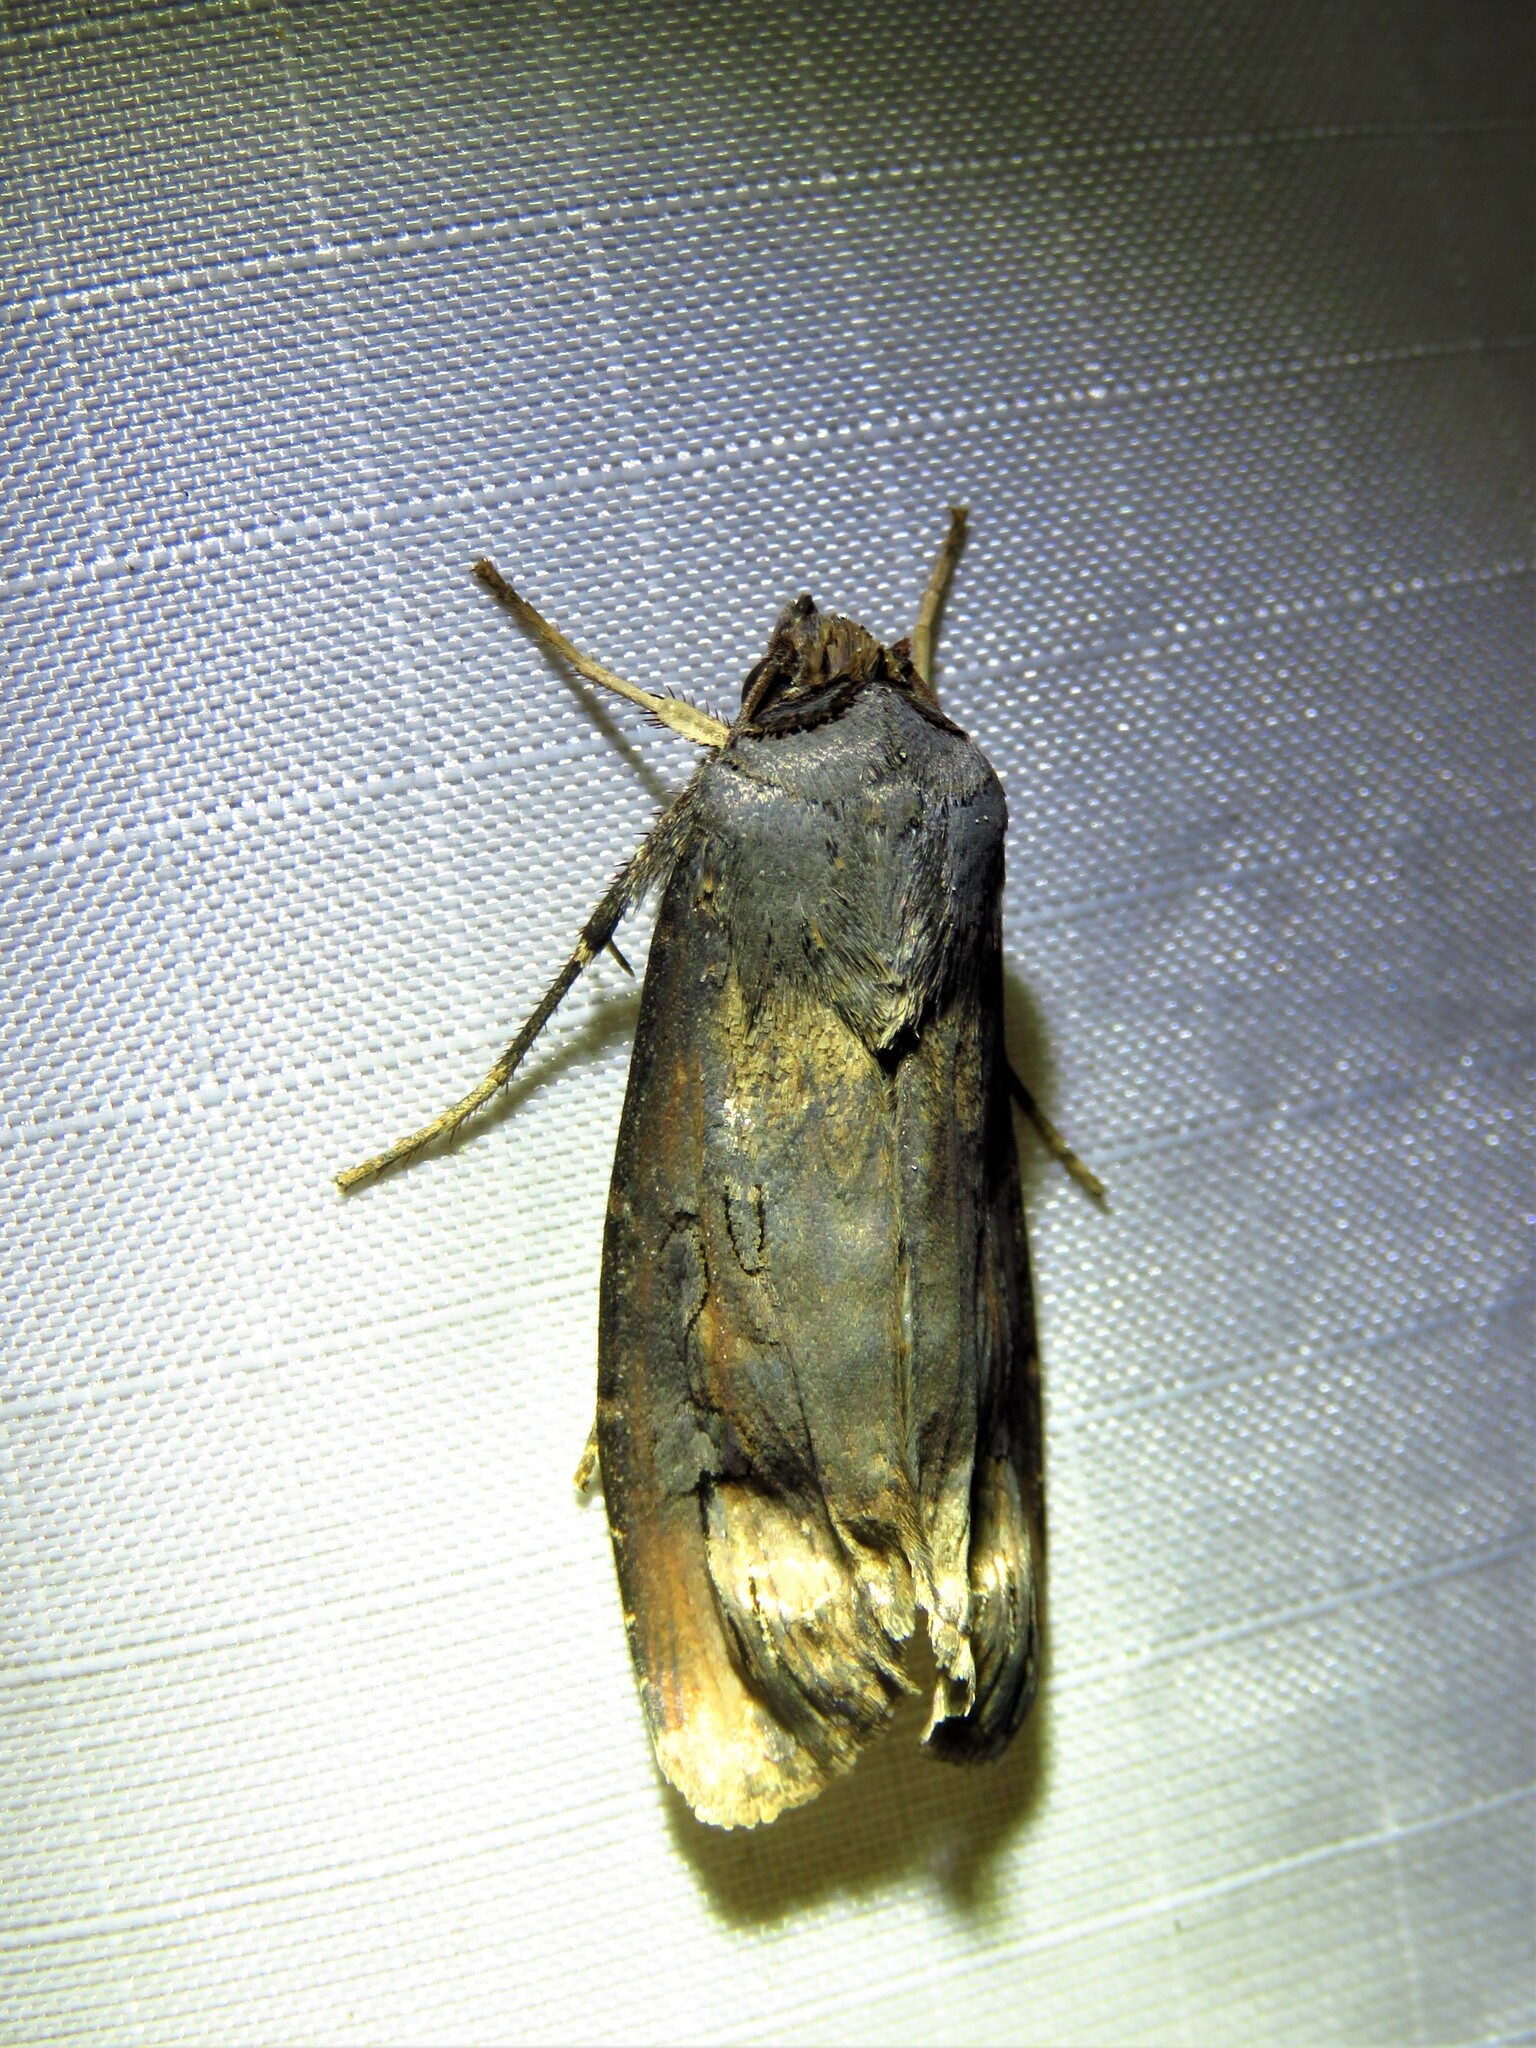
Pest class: cutworms